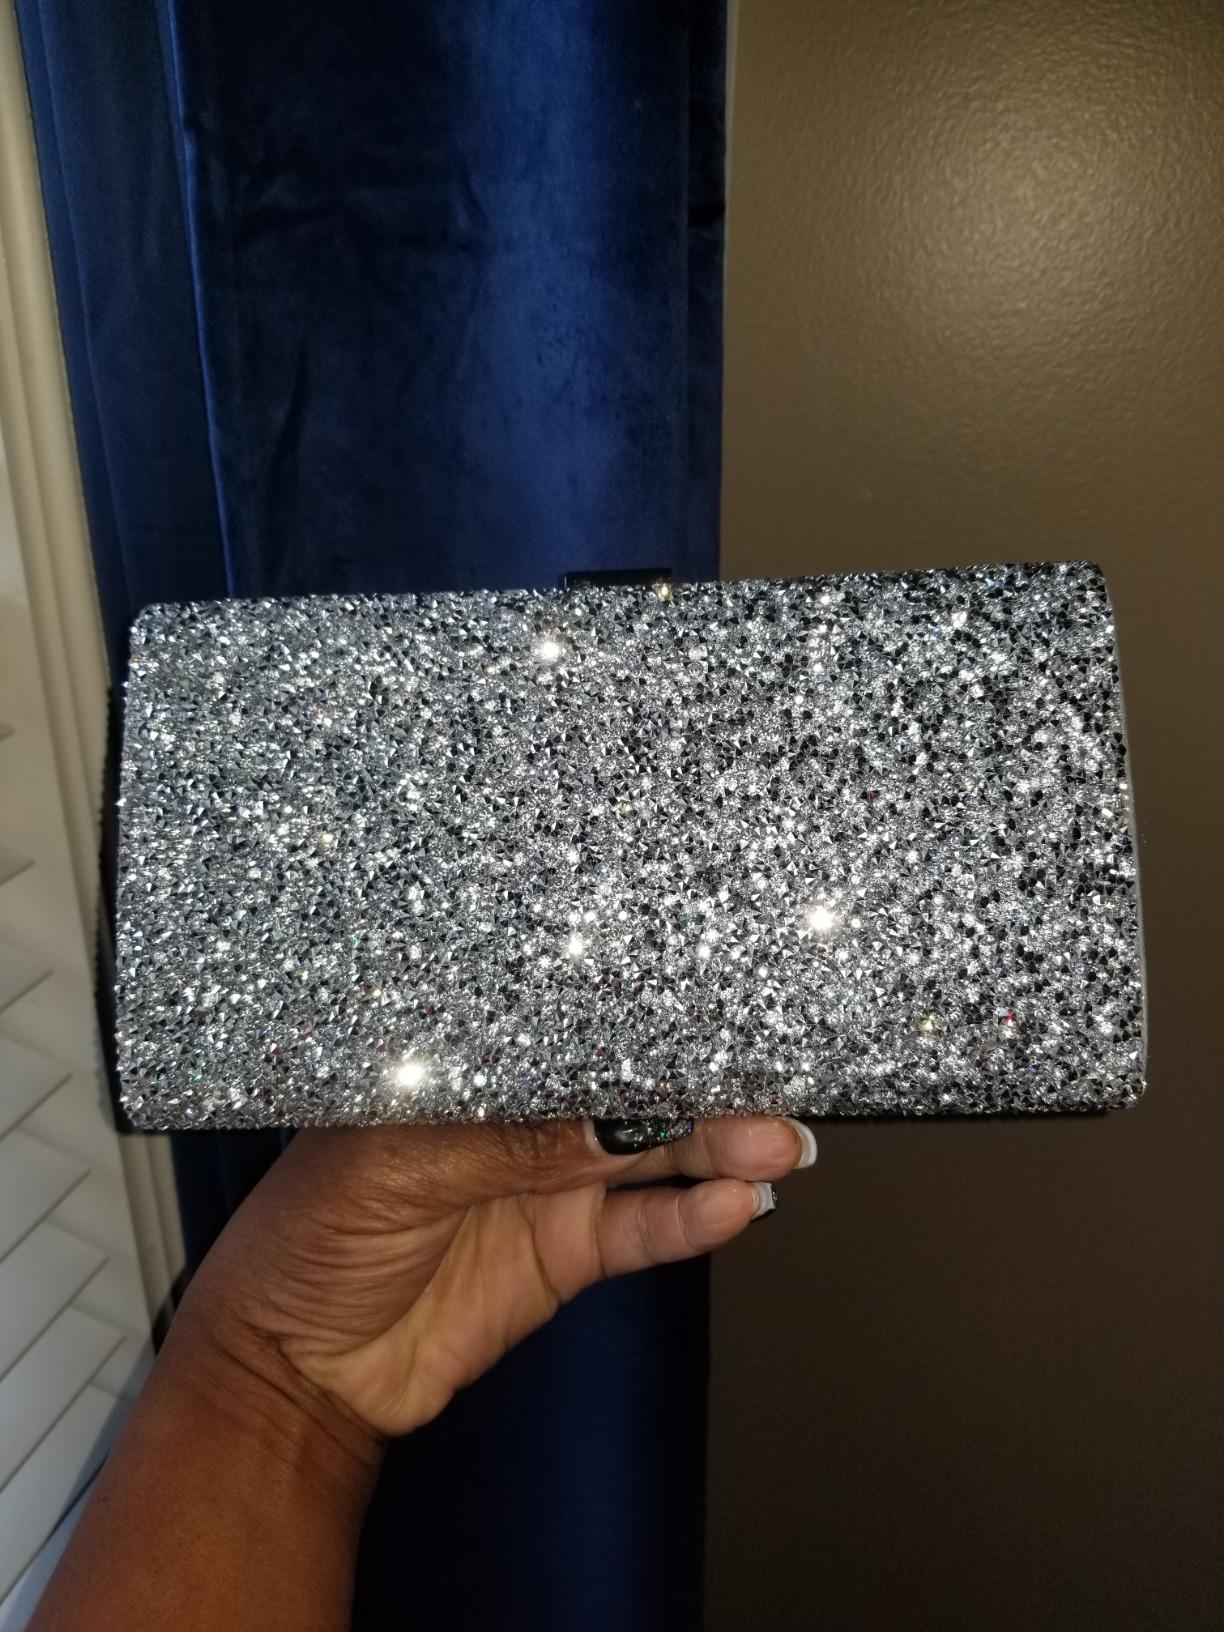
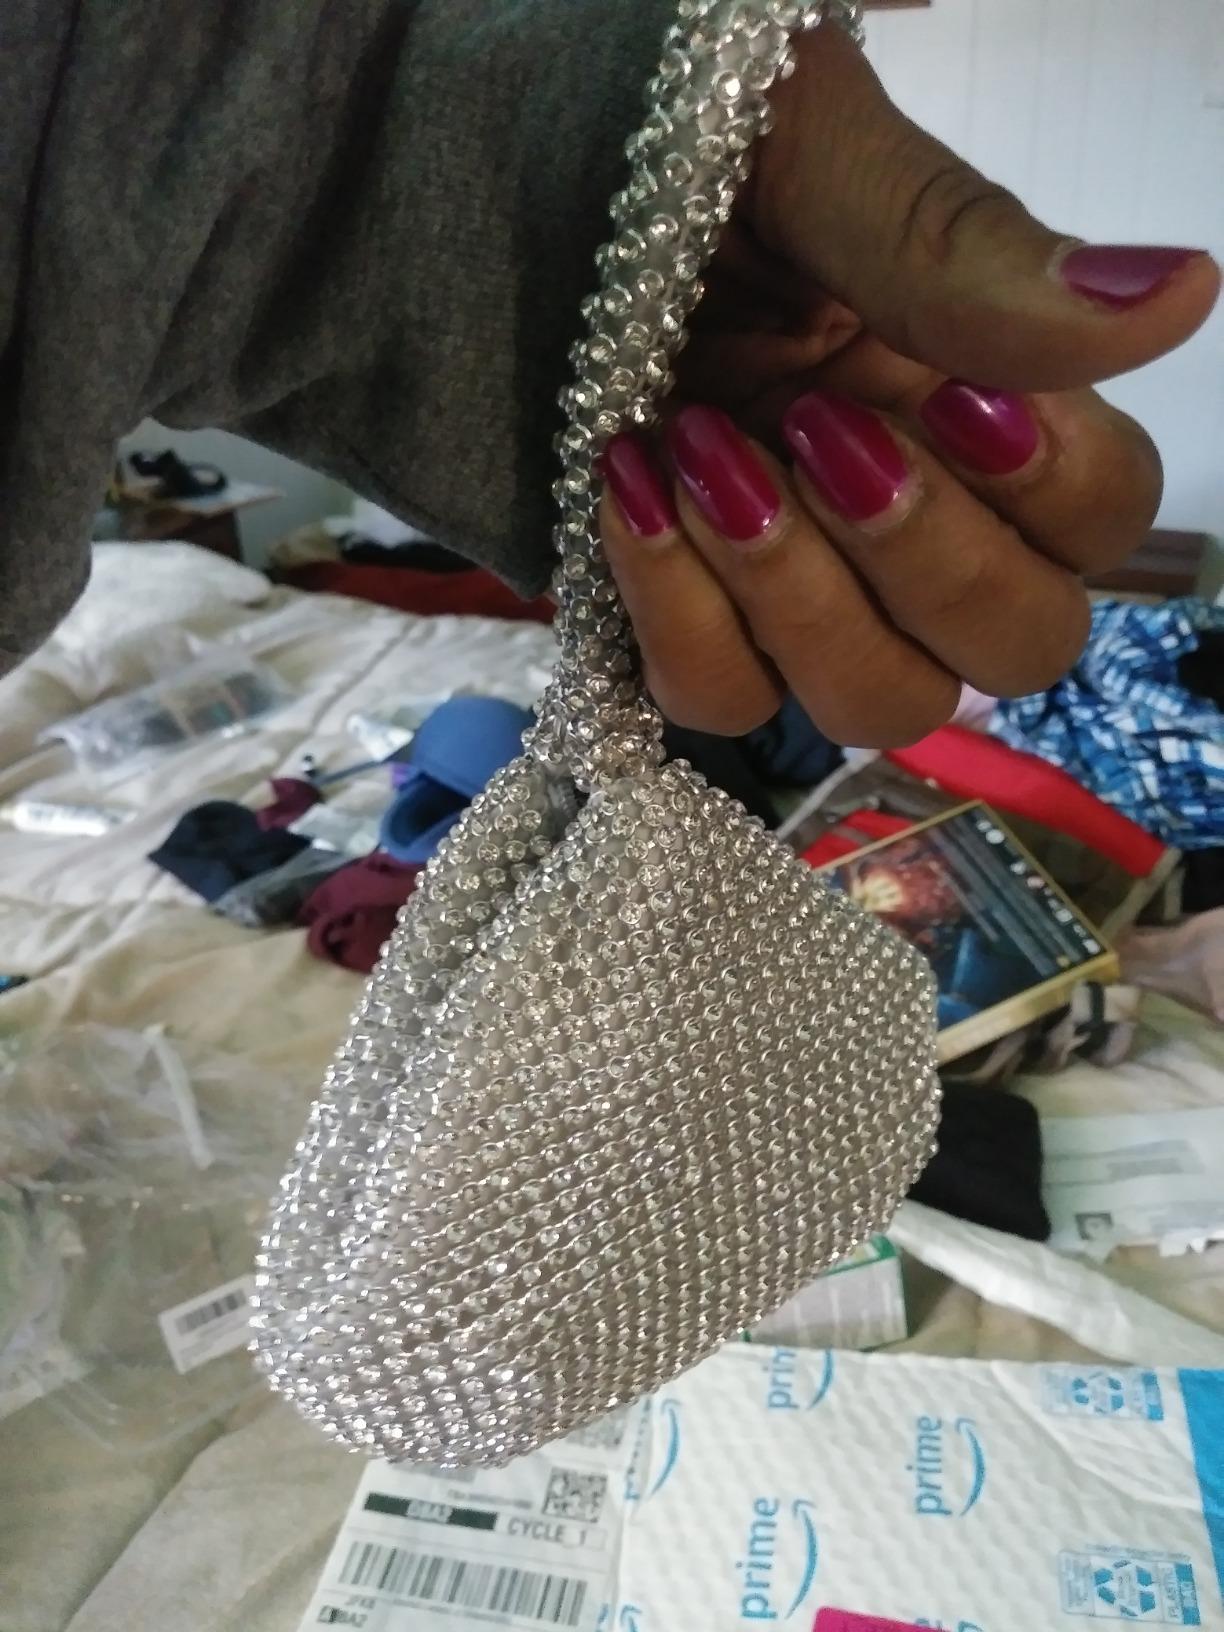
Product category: accessories_handbag
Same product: no